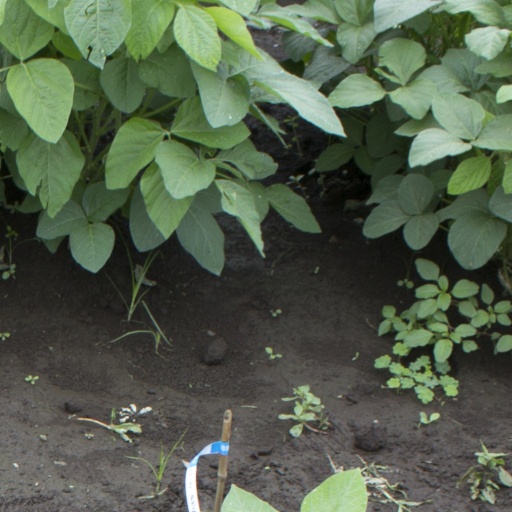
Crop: soybean